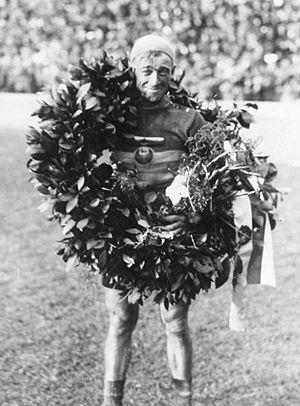
Erik Viktor "Orsa" Bohlin est un coureur cycliste sur piste et cycliste sur route suédois des années 1920.